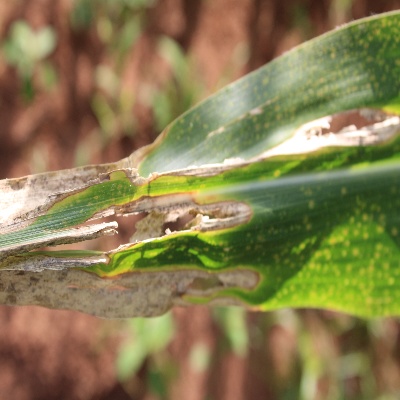
Crop: Maize
Condition: leaf blight